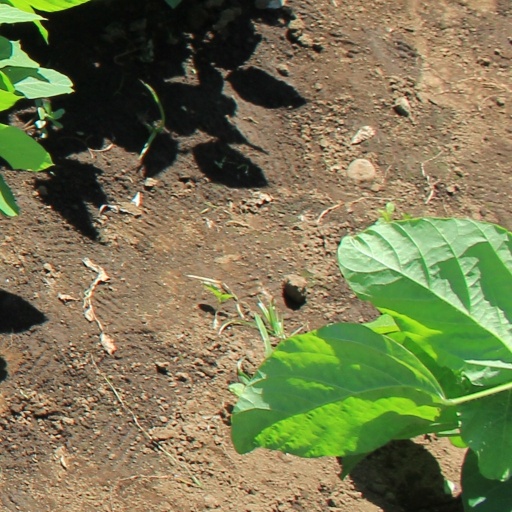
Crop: soybean